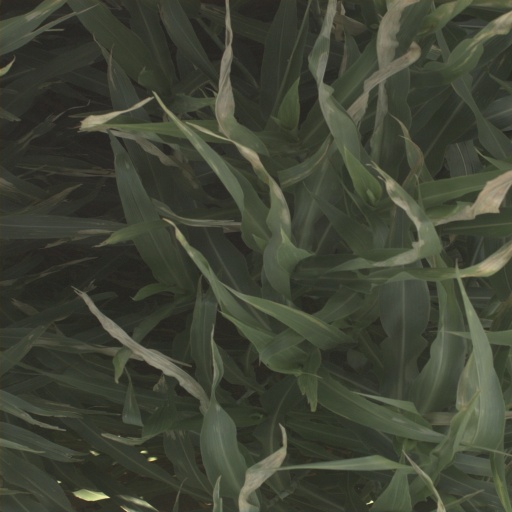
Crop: sorghum